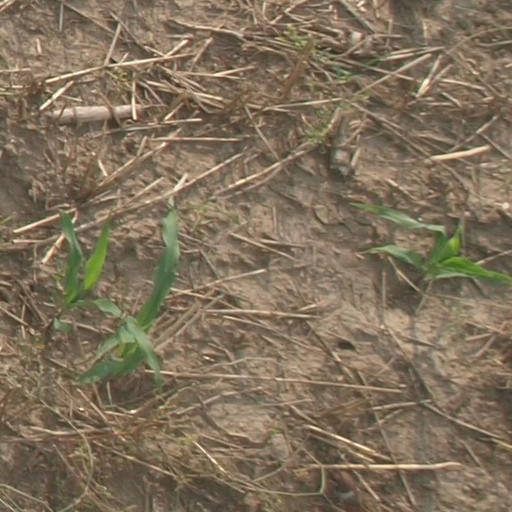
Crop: maize; corn